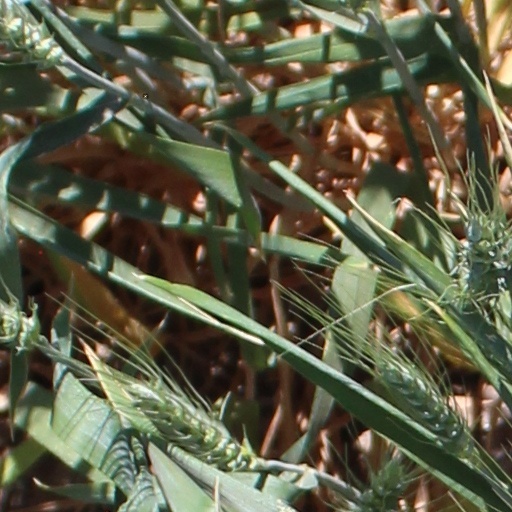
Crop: wheat